Sugar Boxx

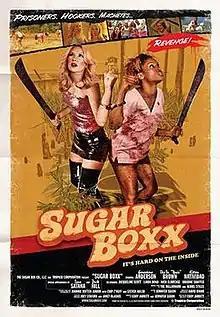

A sexy news reporter goes undercover into a women’s prison to expose a sleazy, seductive warden who is a pimp in a secret prison prostitution ring.